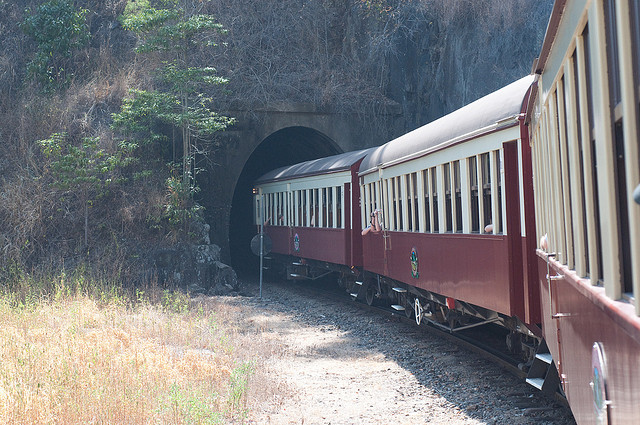
A train carrying people is going through a tunnel.

A train is moving along tracks into a tunnel.

A red and white train going underneath a tunnel

A red train traveling out of a dark tunnel

A red and white train is going into a tunnel.